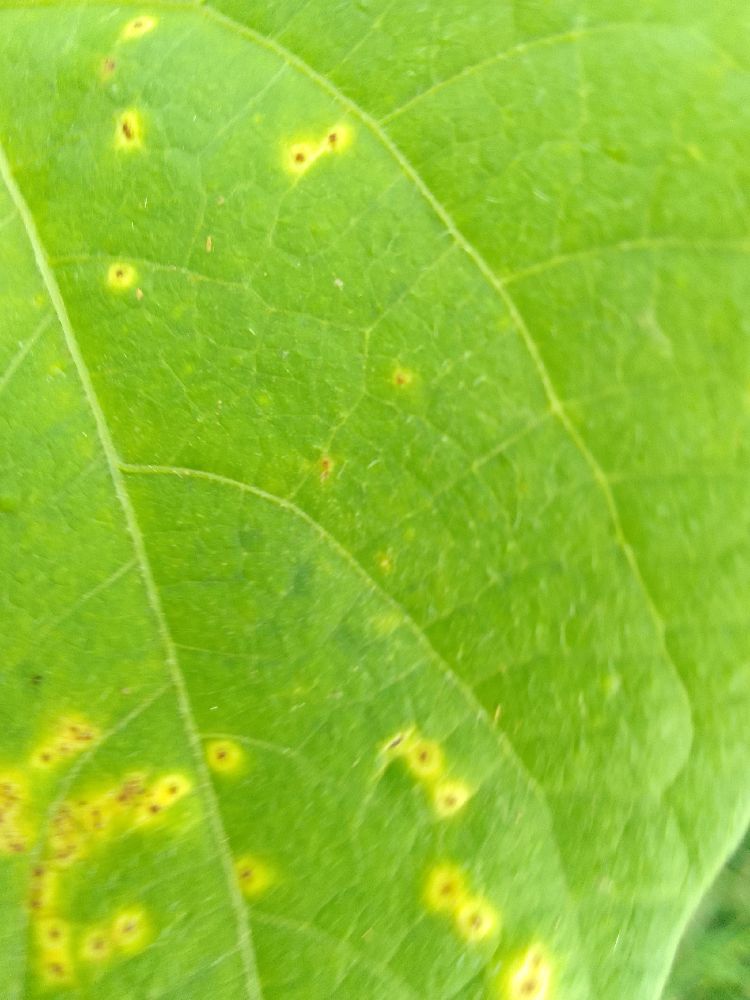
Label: rust